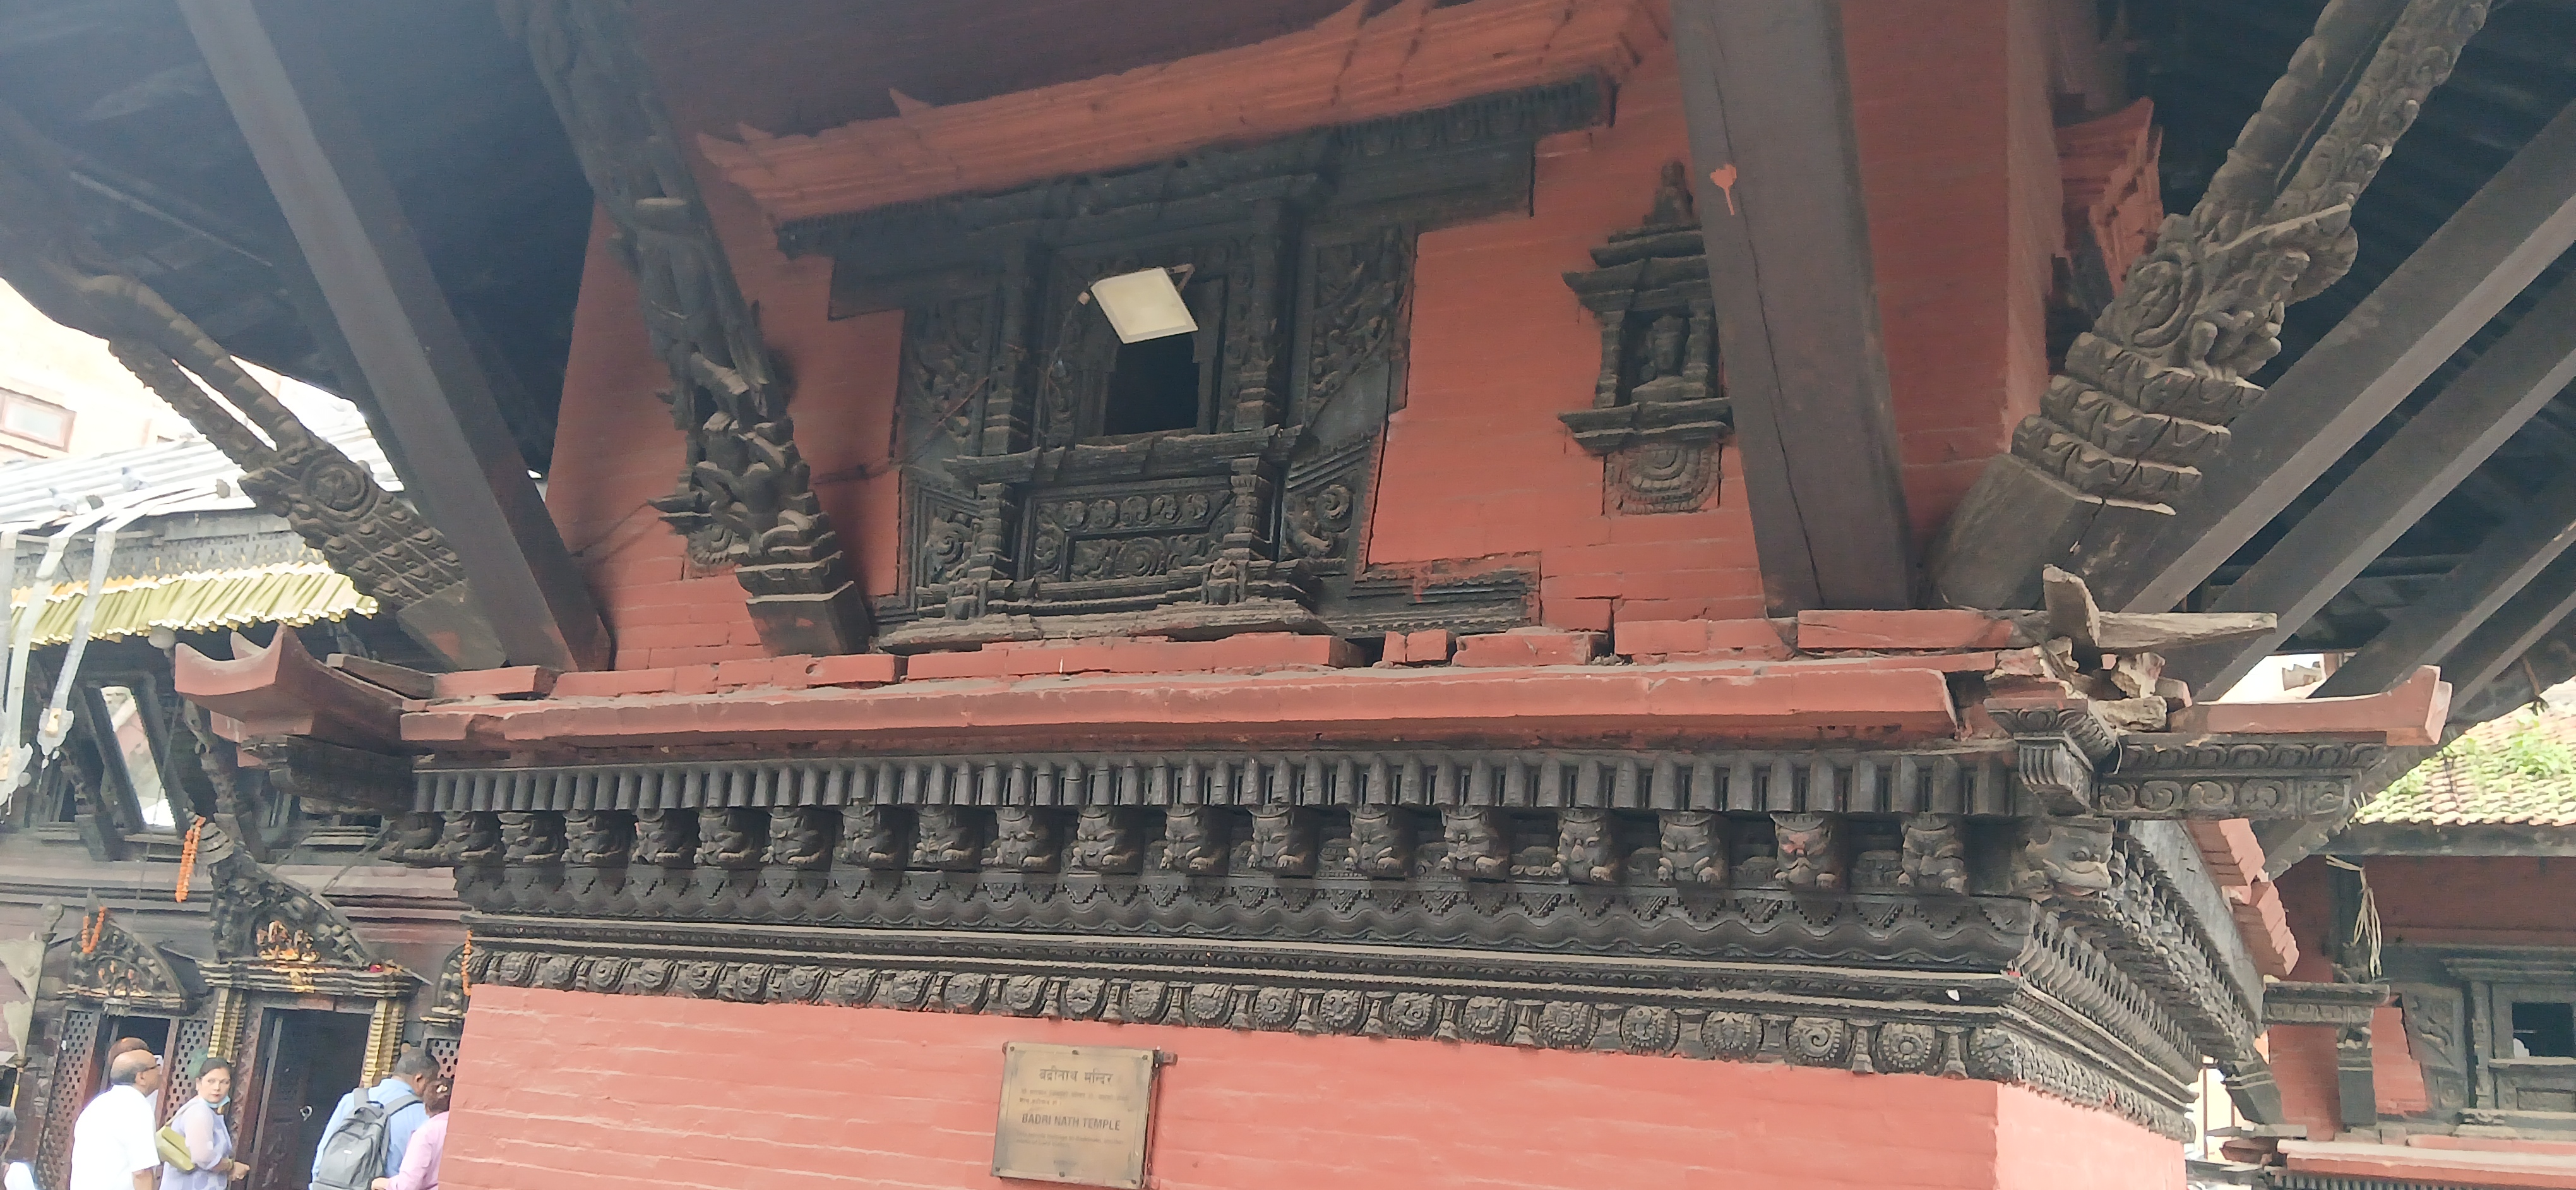
Heritage site: Badrinath_Temple